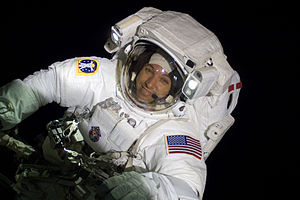
STS-129 / Missionen
Randolph Bresnik på den tredje og sidste rumvandring ved Den Internationale Rumstation på mission STS-129. November 2009
STS-129 var rumfærgen Atlantis's 31. og næstsidste rummission og blev indledt med opsendelsen d. 16. november 2009 klokken 14:28 pm EST lokal tid. Atlantis landede d. 27. november 2009 9:44 a.m. EST.